Abdulrahman Dambazau

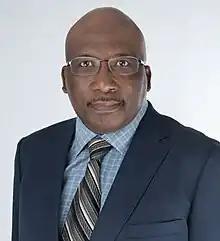

Abdulrahman Bello Dambazau (born 14 March 1954) is a retired Nigerian army general and politician who served as Chief of Army Staff from 2008 to 2010 and in President Muhammadu Buhari's Cabinet as Minister of the Interior from 2015 to 2019. Dambazau is a renowned strategist, especially In National and regional security issues. He is a skillful writer with wide and deep research in various field of human behavior. He is a Criminologist well known for his contribution In the field, and he is also focused on the study and care victims of crime, disaster and conflicts. He is currently the Pro - chancellor Capital City University Kano.